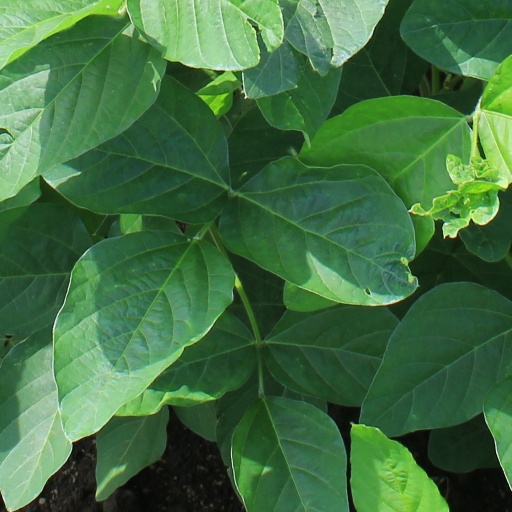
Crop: soybean